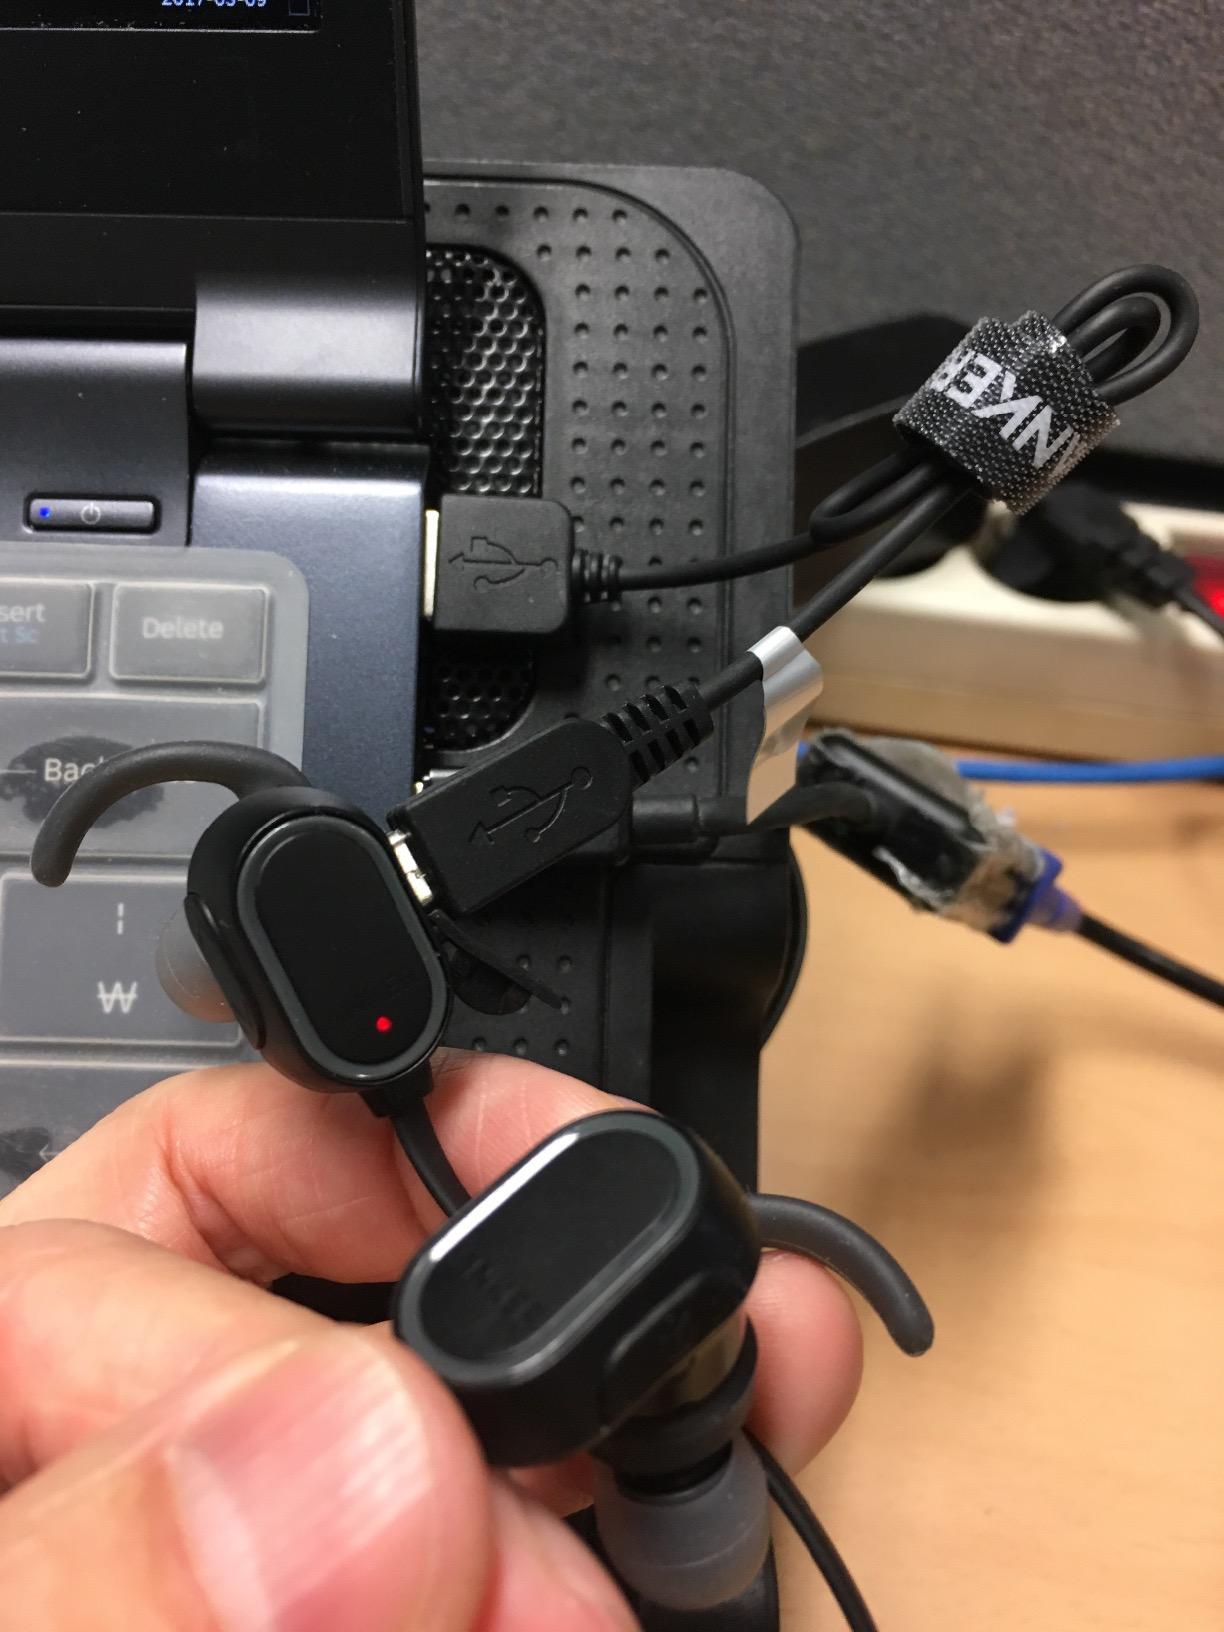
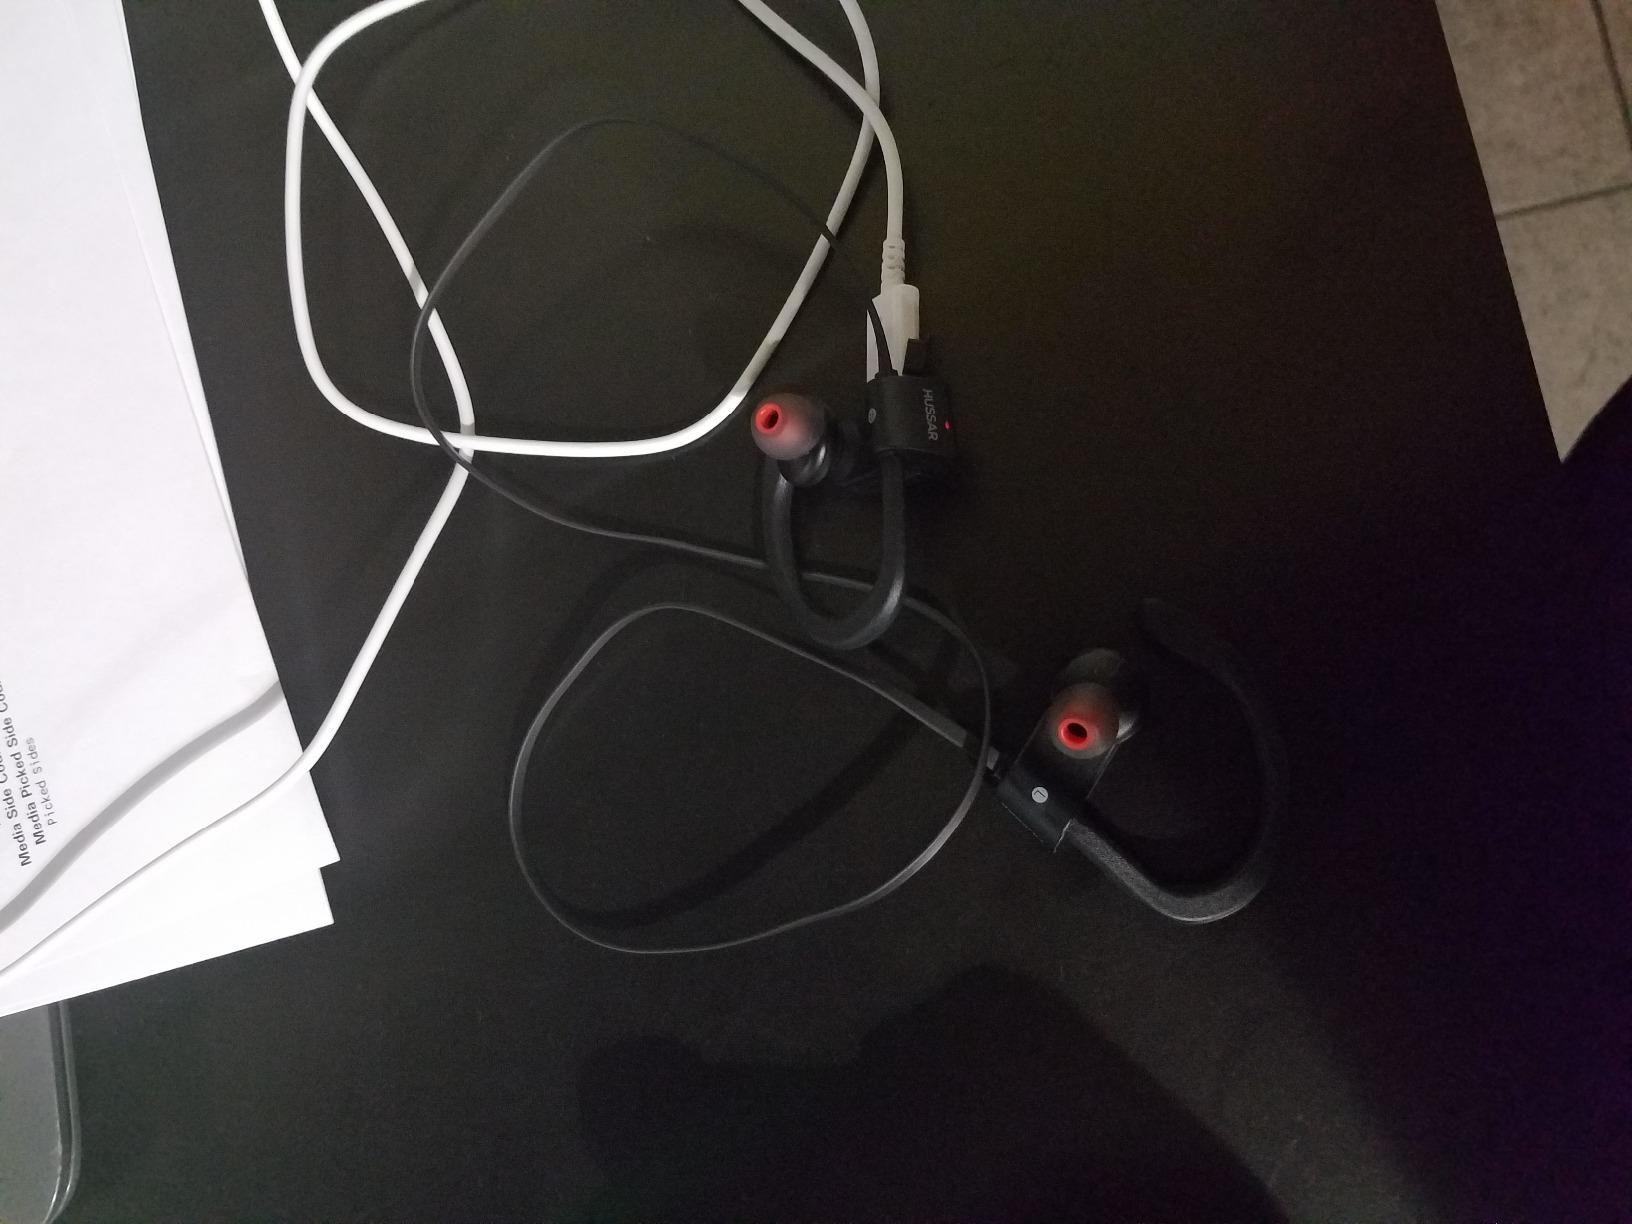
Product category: headphones
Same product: no